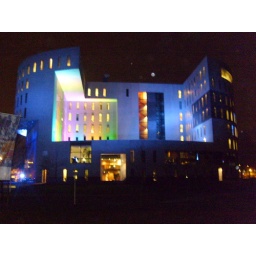
Een dag-excursie, georganiseerd door Cheops, in het (uiteindelijk niet zo) zonnige zuiden van Nederland: Eindhoven!